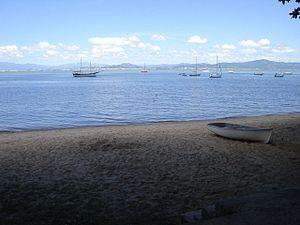
Praia de Santo Antônio de Lisboa est une plage de la municipalité de Florianópolis, au Brésil. Elle se situe au nord-ouest de l'île, sur les rivages de la baie Nord.
Santo Antônio de Lisboa est un district de la municipalité de Florianópolis, capitale de l'État brésilien de Santa Catarina. Il fut créé, comme freguesia, le 26 octobre 1751, sous le nom de Notre-Dame des Nécessités.